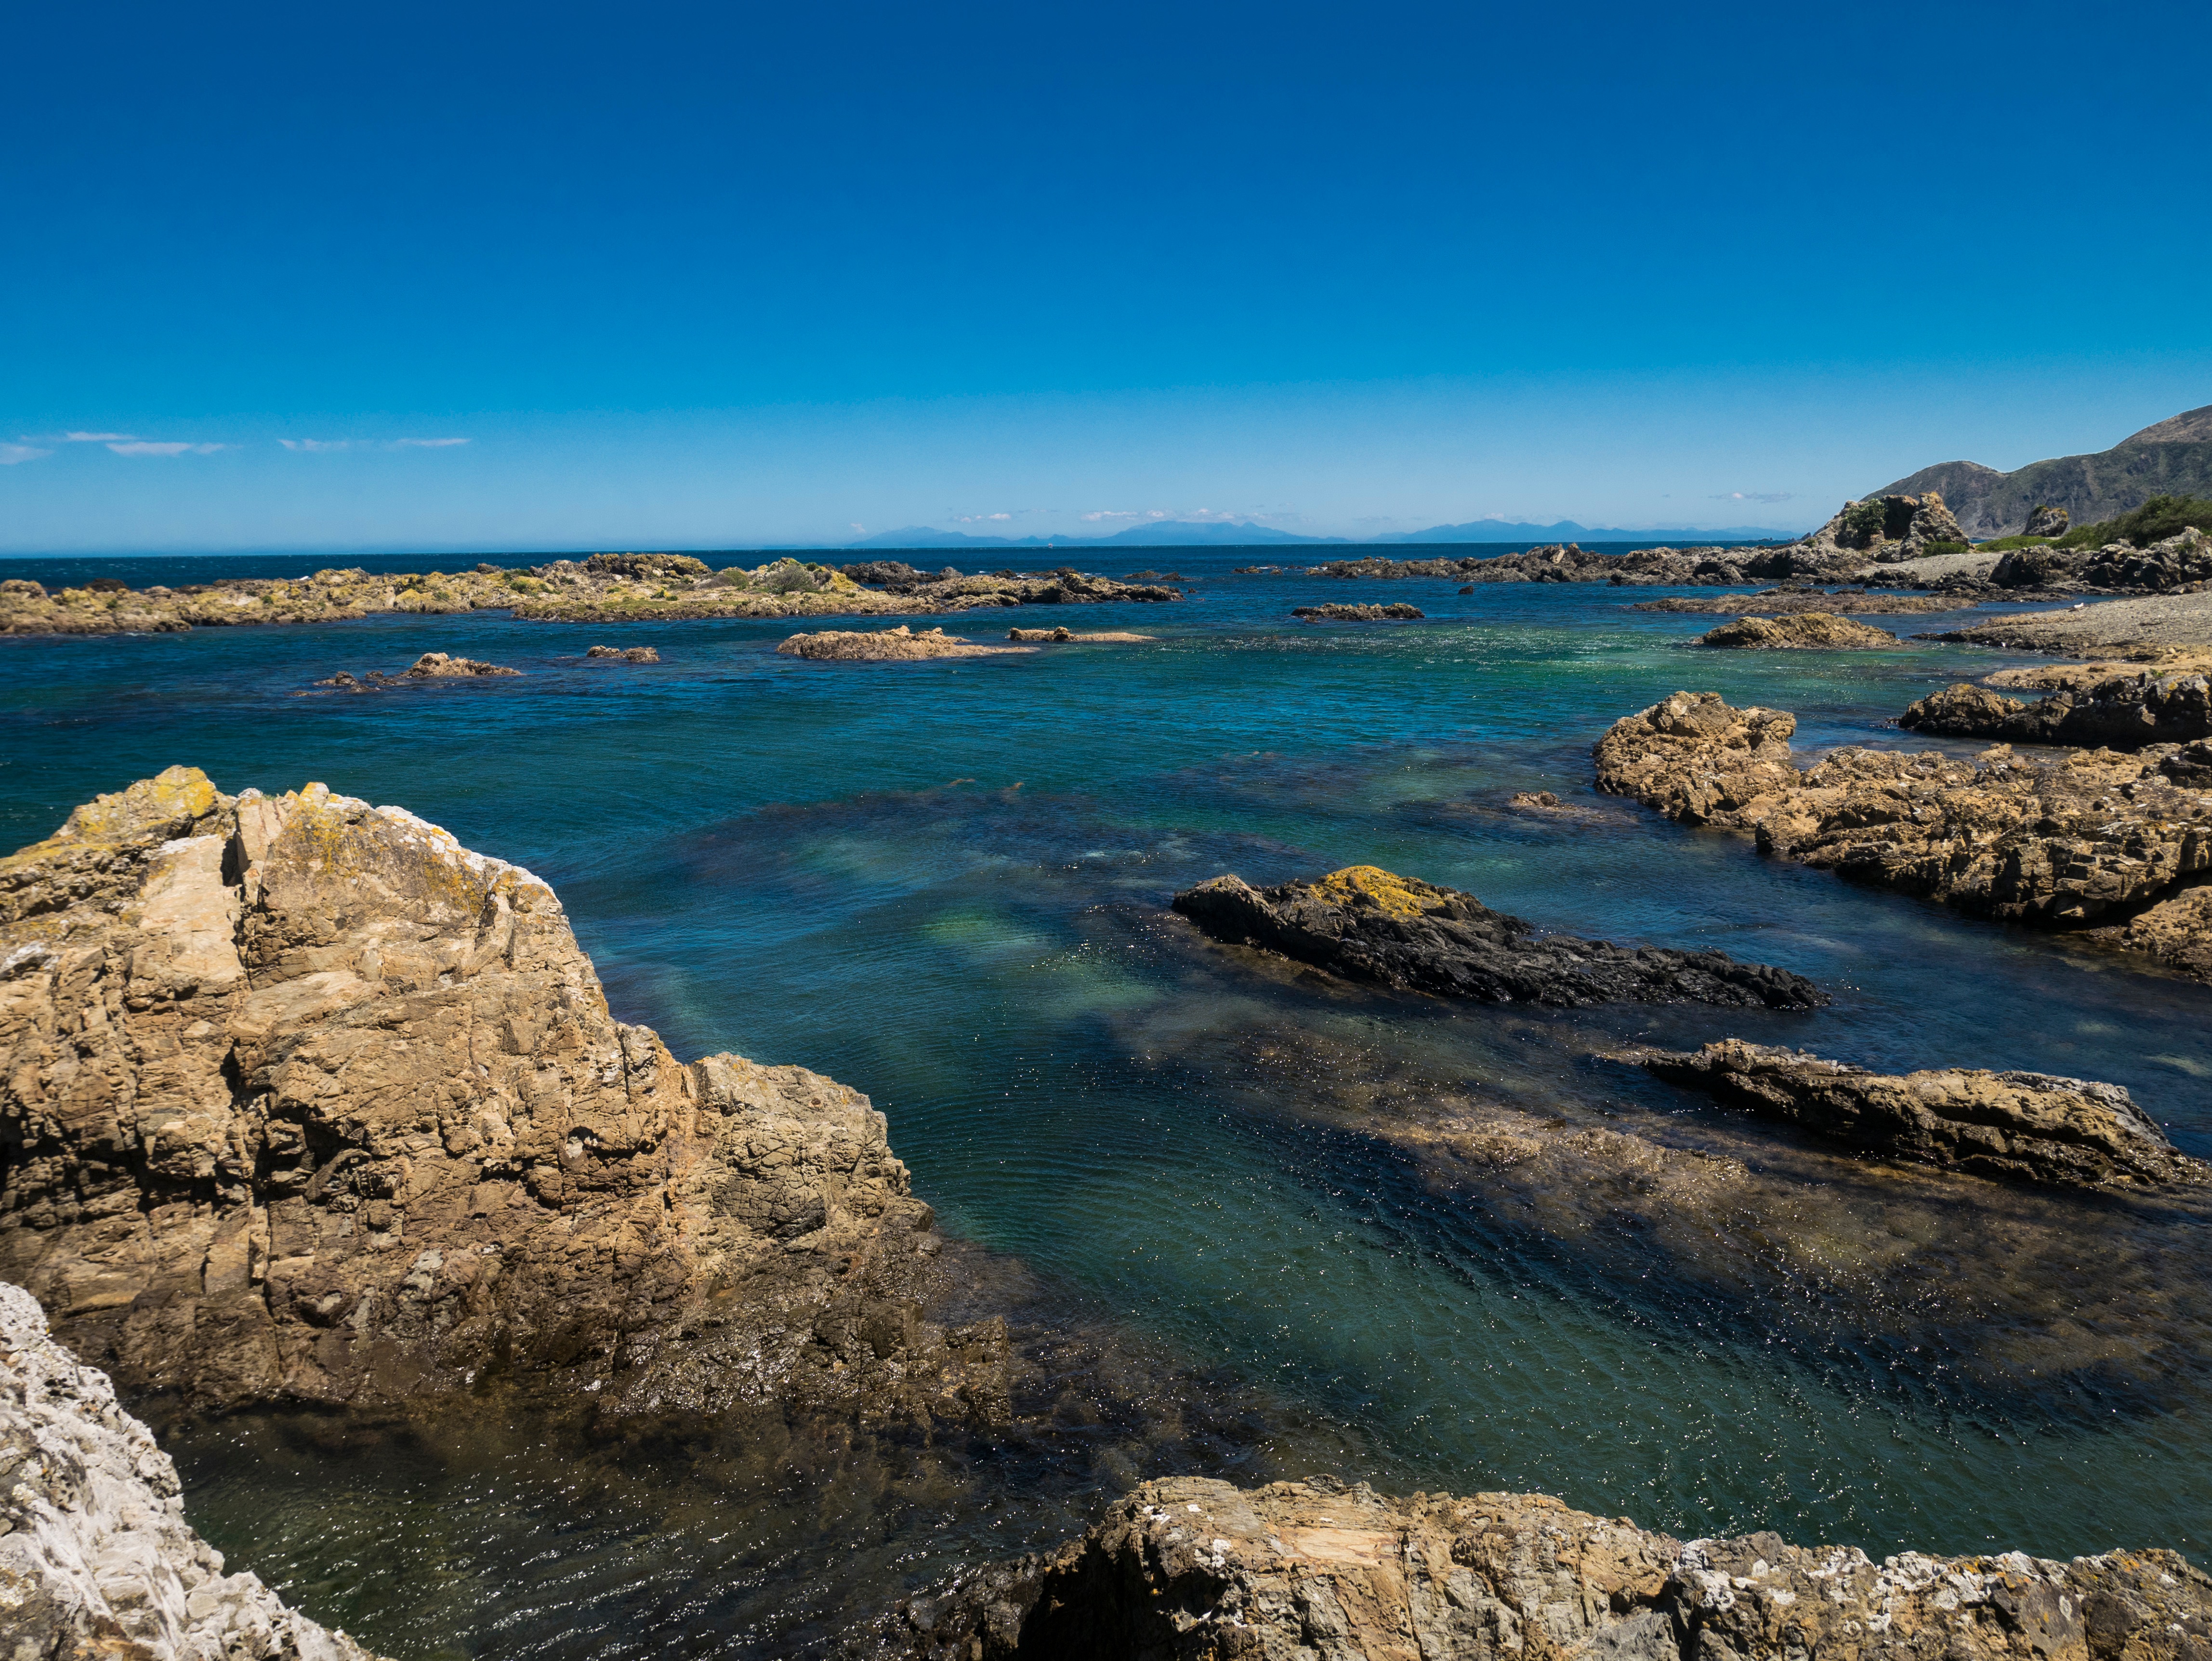
beach, landscape, sea, coast, water, nature, rock, ocean, horizon, cloud, shore, wave, cliff, cove, bay, terrain, material, body of water, geology, cape, landform, geographical feature